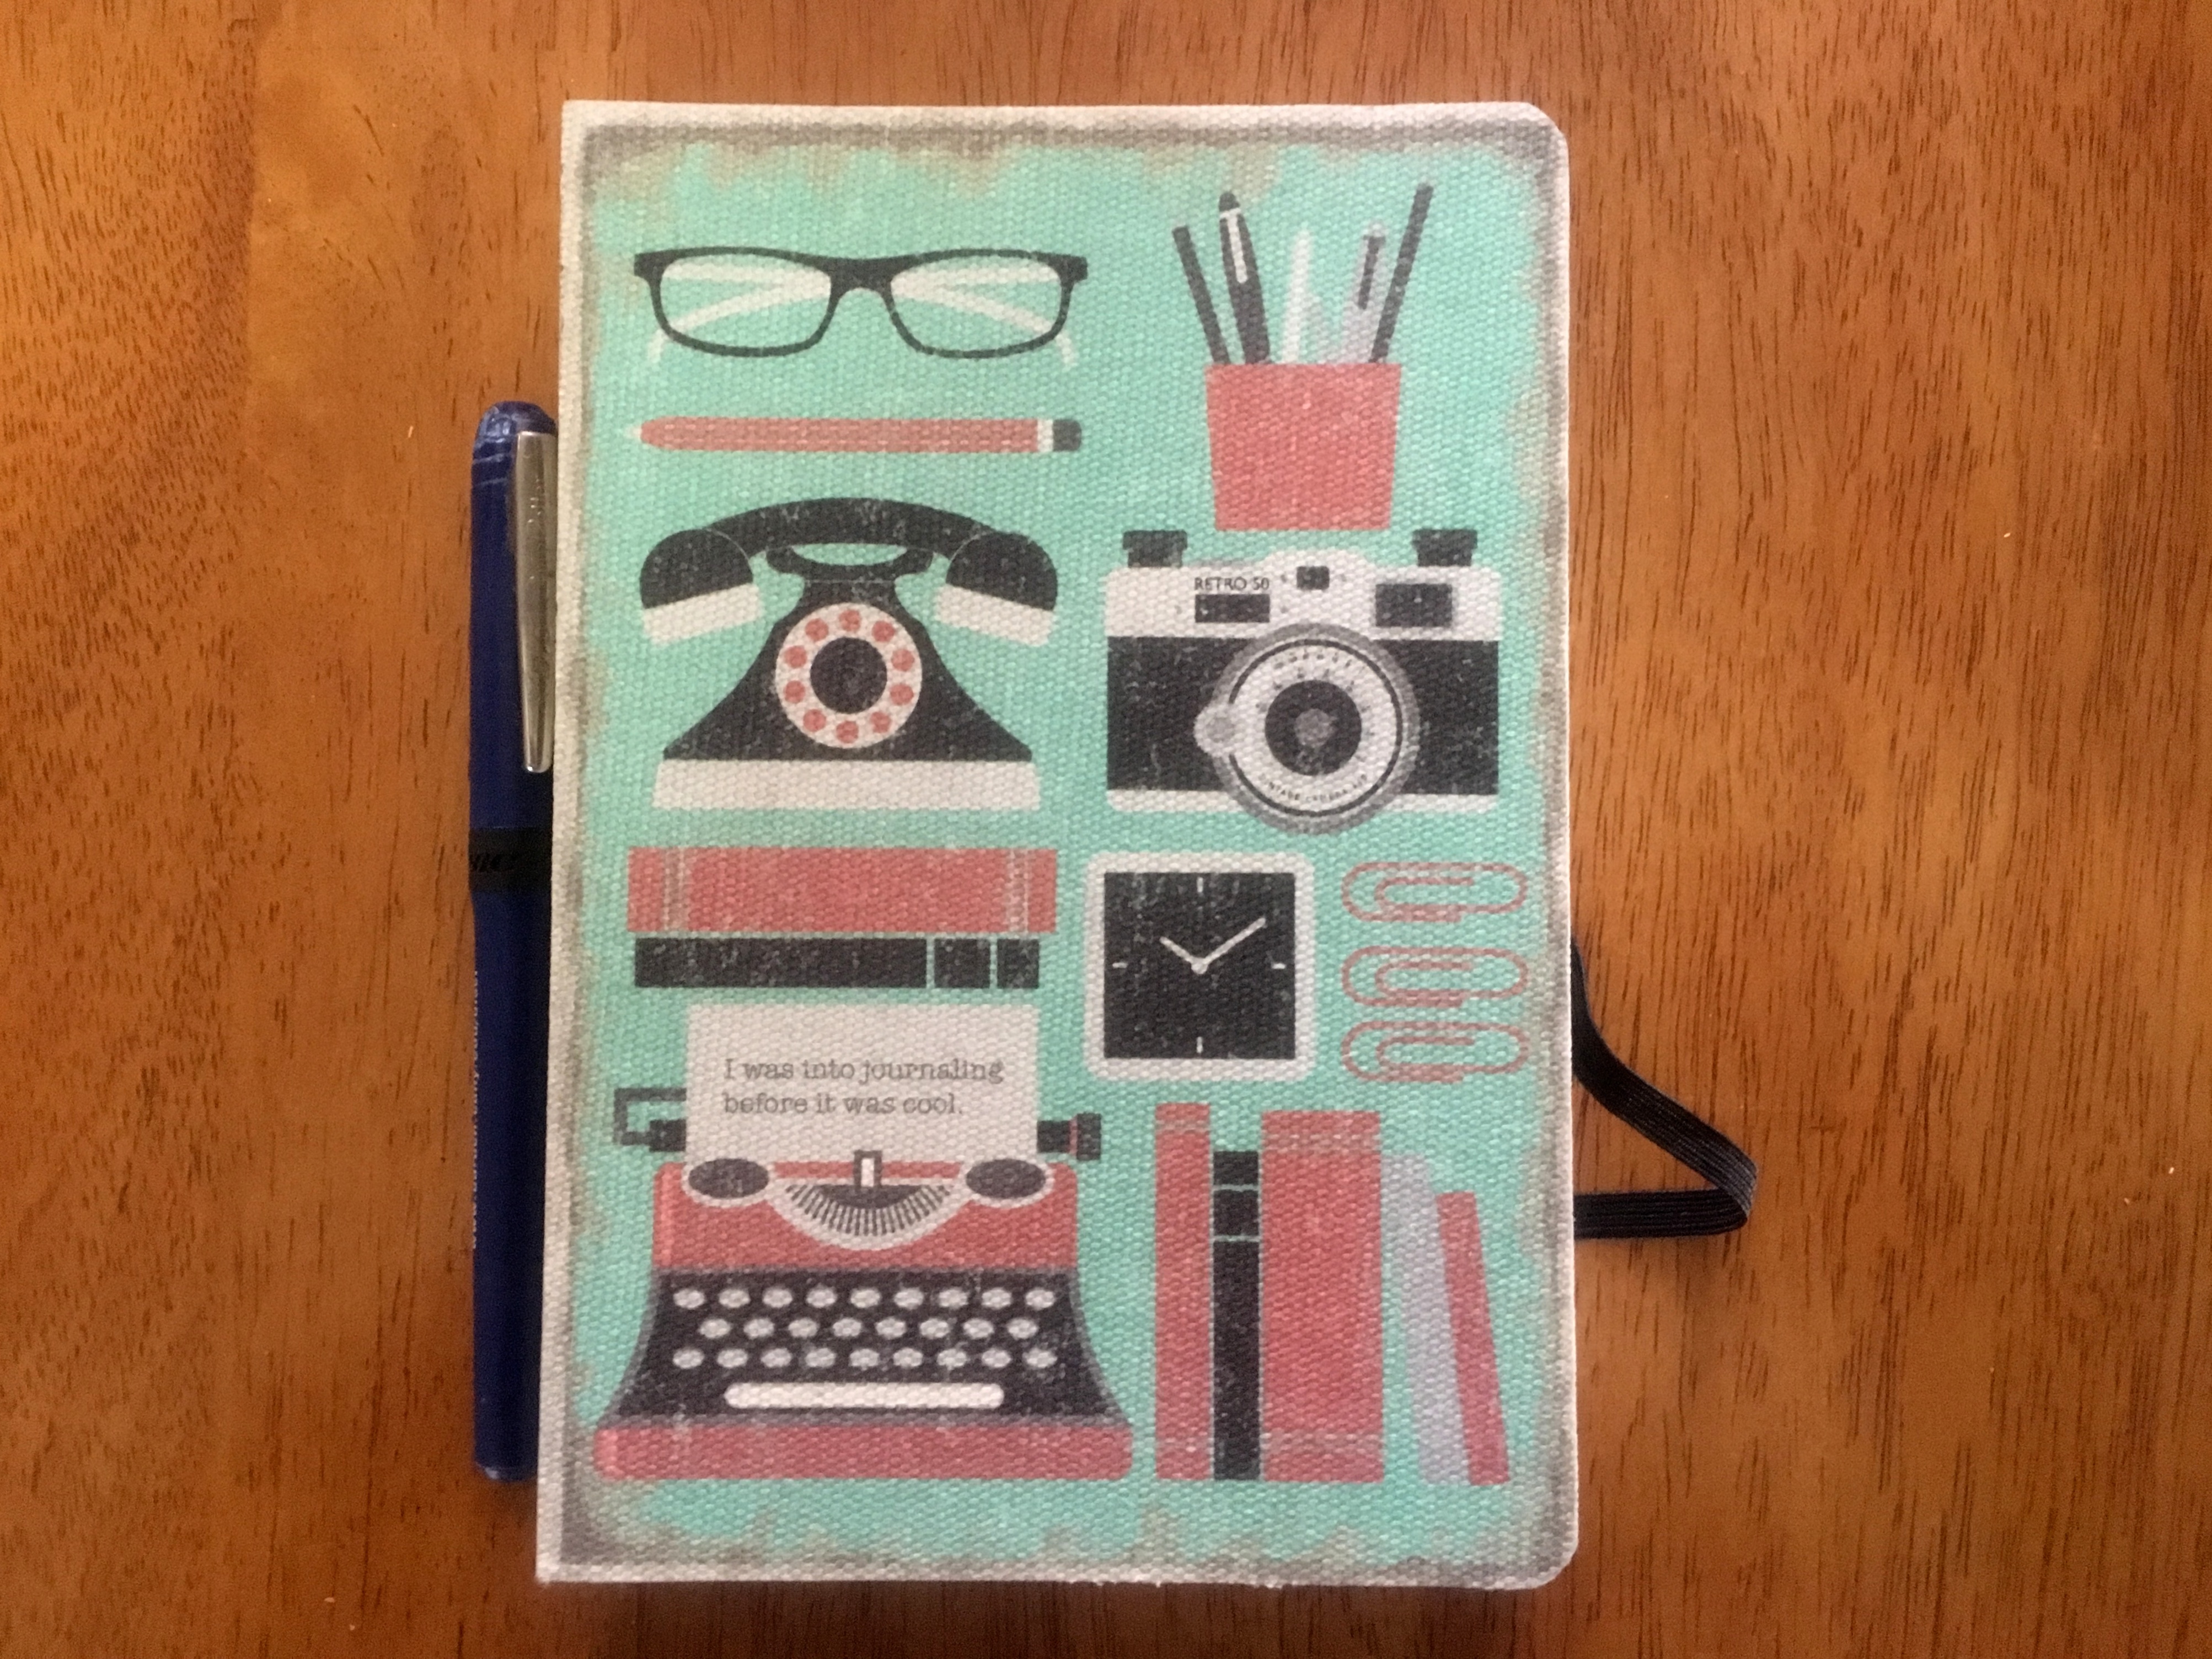
pattern, material, textile, art, drawing, design